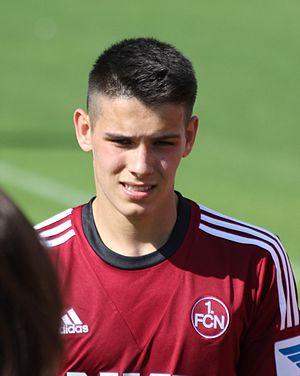
Mariusz Stępiński, né le 12 mai 1995 à Sieradz, est un footballeur international polonais. Il occupe actuellement le poste d'attaquant au Chievo Vérone, en Serie A.